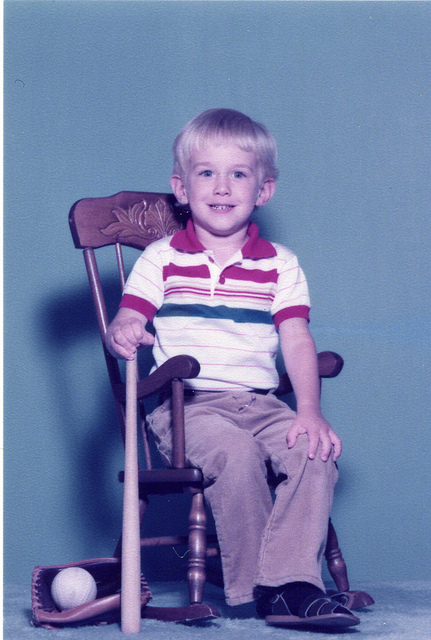
hình ảnh đứa trẻ đang ngồi trên ghế gỗ tay cầm gậy bóng chày